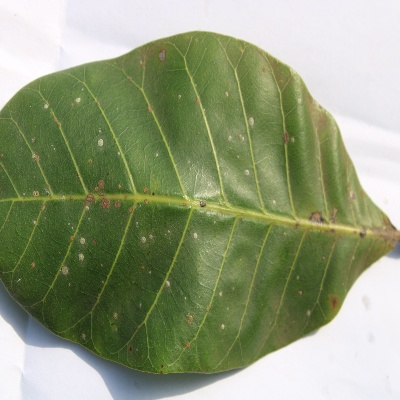
Crop: Cashew
Condition: red rust